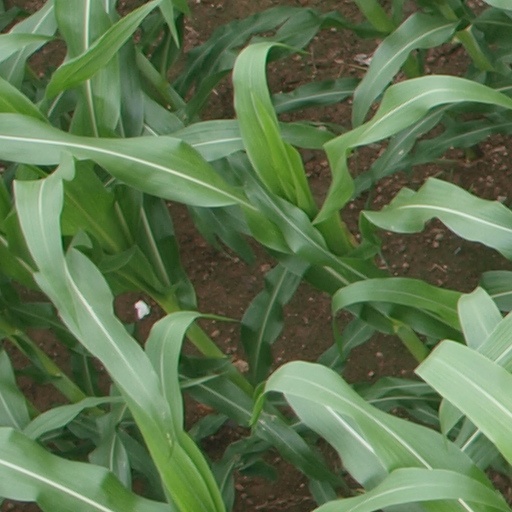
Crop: maize; corn